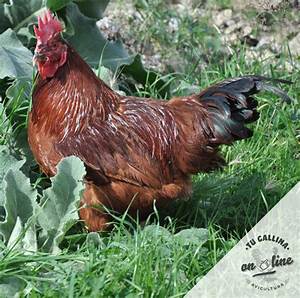
Label: chicken